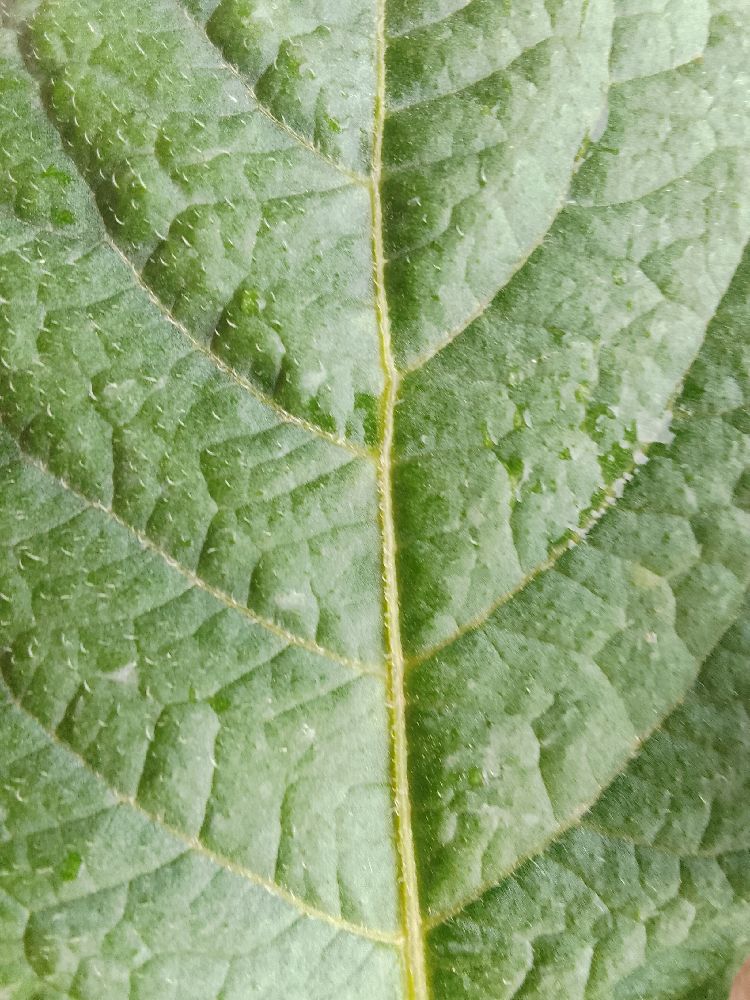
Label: Healthy